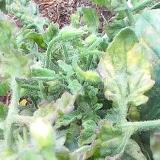
Crop: Tomato
Condition: virosis-d